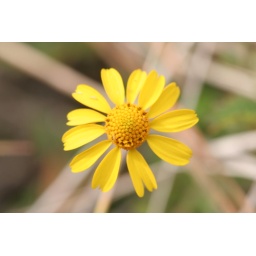
A little yellow flower in the yard that was as big around as a nickel.